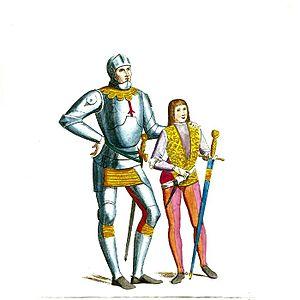
L’écuyer est, à l'origine, un gentilhomme ou un anobli qui accompagne un chevalier et porte son écu. De là, écuyer a été employé comme titre pour un jeune homme qui se prépare à devenir chevalier par adoubement.